First Anglo-Dutch War

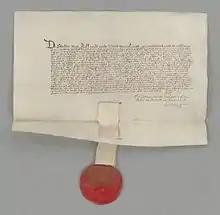
The Act of Seclusion

The strongest restraint on the number of sailing warships was the large crews required, so fleets were limited by the number of seaman that could be induced or compelled to serve. England had a greater population and employed impressment to make up crew numbers, so could generally maintain more fully crewed ships than the Dutch could. The Dutch partly compensated by hiring foreign sailors from Scandinavia and the Baltic. The English navy of the Commonwealth period was in better condition and was still improving. The Commonwealth had won the English Civil War in 1652 with a strong and effective navy that had supported and supplied Cromwell's army in the wars in Scotland and Ireland; blockaded the Royalist fleet of Prince Rupert in Lisbon; and organised a system of convoys to protect the commerce of the Commonwealth against the numerous privateers based in European ports.